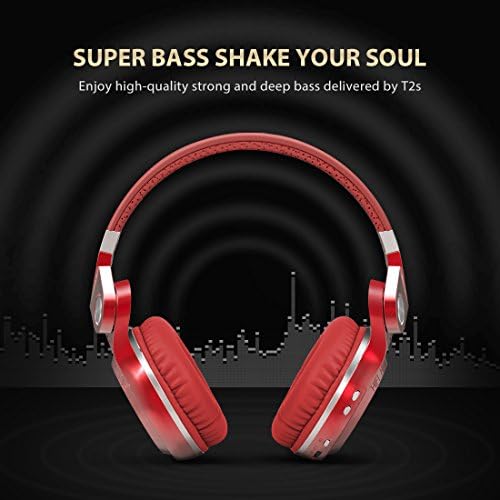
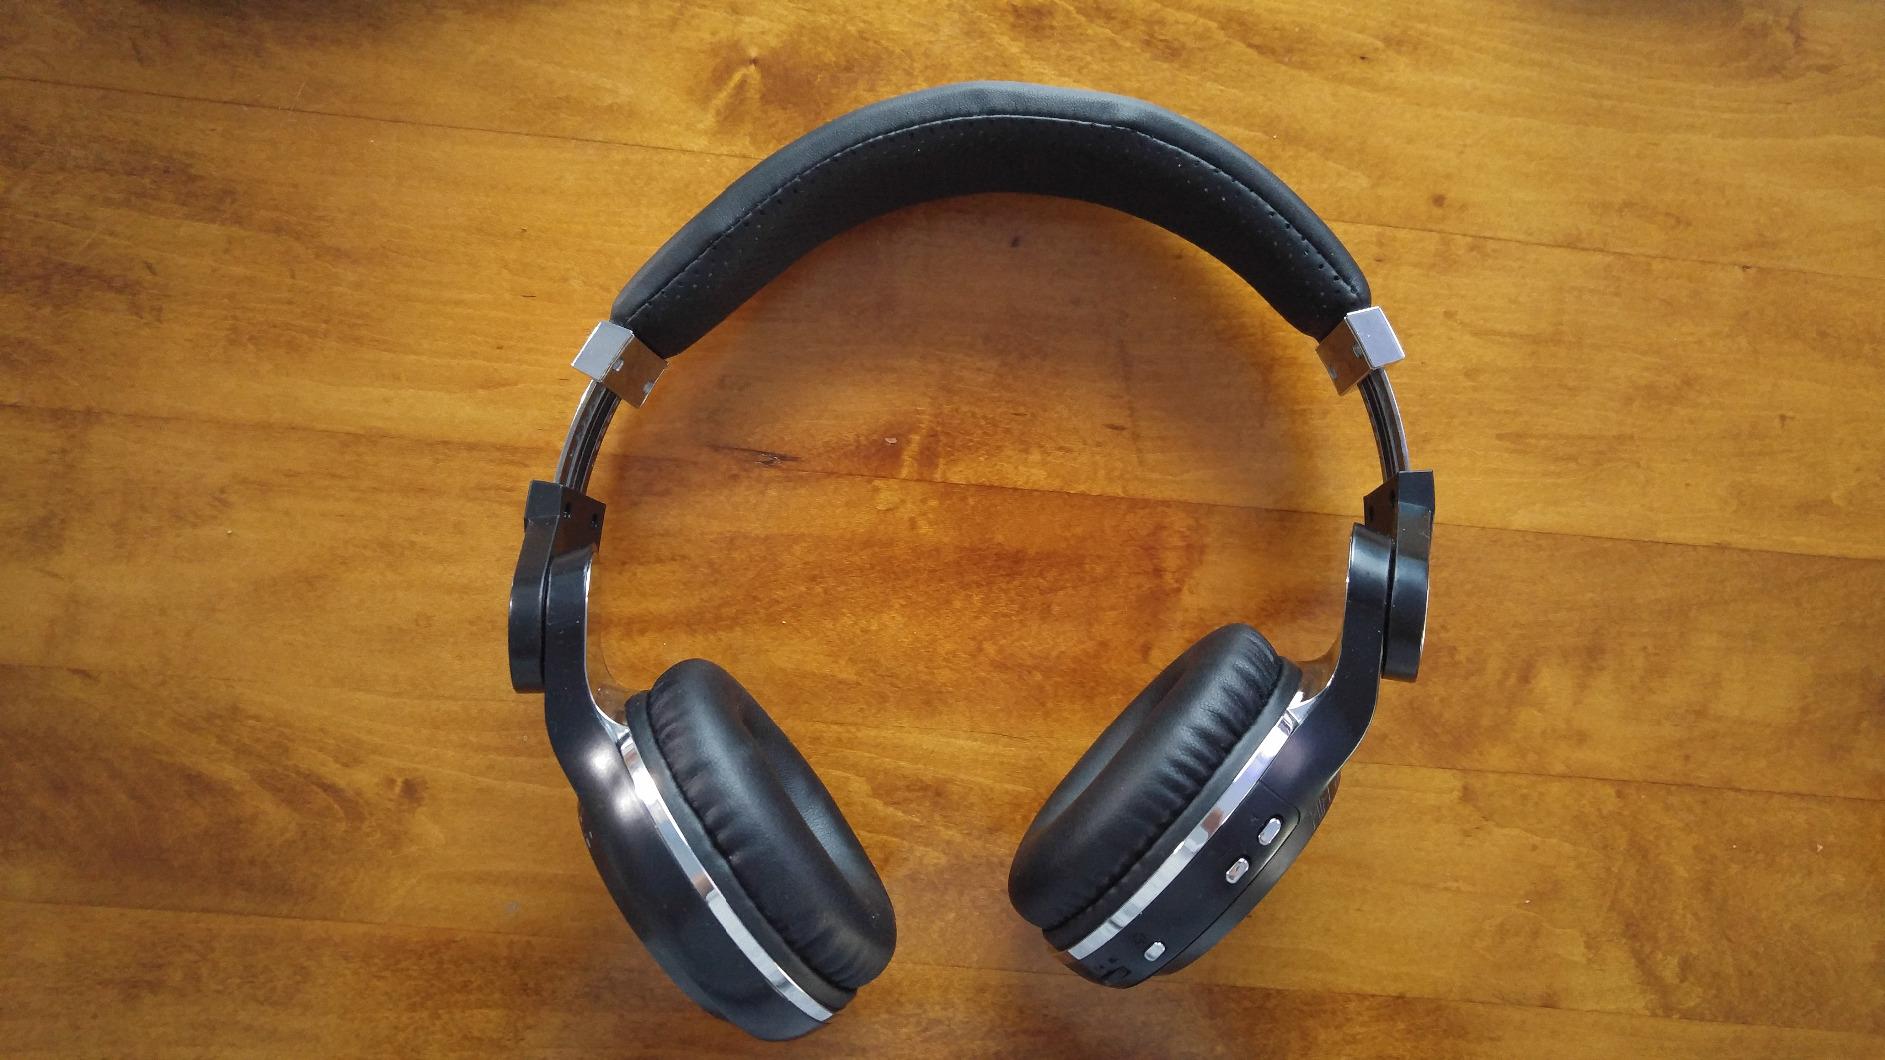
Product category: headphones
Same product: no